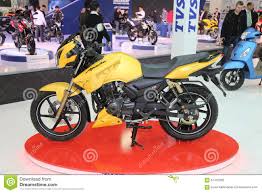
Vehicle type: Motorcycles